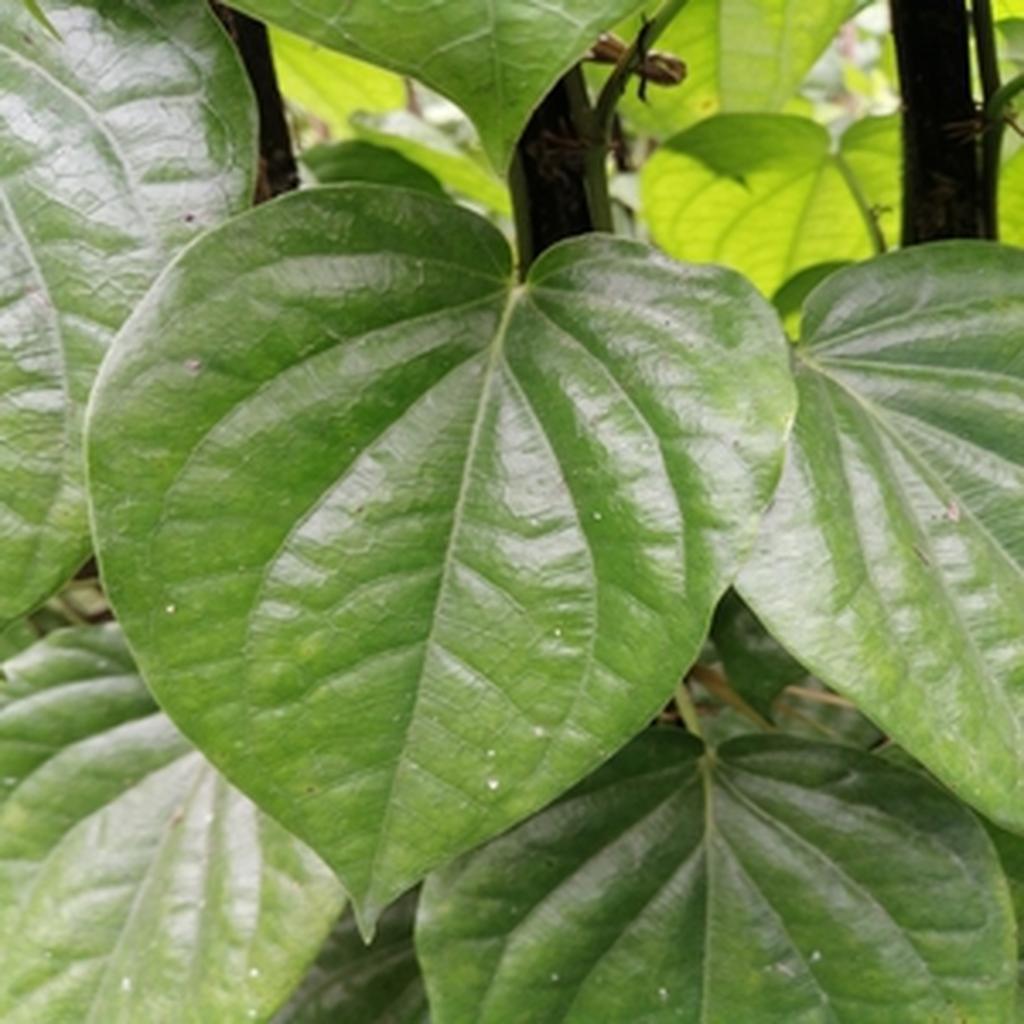
Label: Healthy_Leaf